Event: Typhoon Ruby
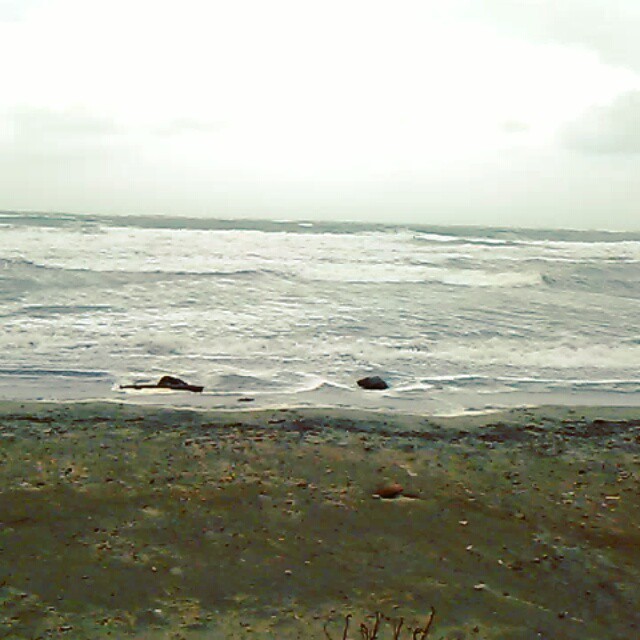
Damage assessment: no_damage